Space Force (TV series)

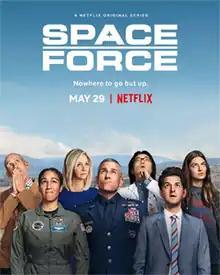
Promotional release poster

Space Force is an American workplace comedy television series created by Greg Daniels and Steve Carell for Netflix. It centers on a group of people tasked with establishing the sixth branch of the United States Armed Forces, the United States Space Force. It stars Steve Carell, John Malkovich, Ben Schwartz, Diana Silvers, Lisa Kudrow, Tawny Newsome and Jimmy O. Yang. It premiered on Netflix on May 29, 2020, to mixed reviews. In November 2020, it was renewed for a second season which premiered on February 18, 2022, to generally favorable reviews. In April 2022, the series was cancelled after two seasons.